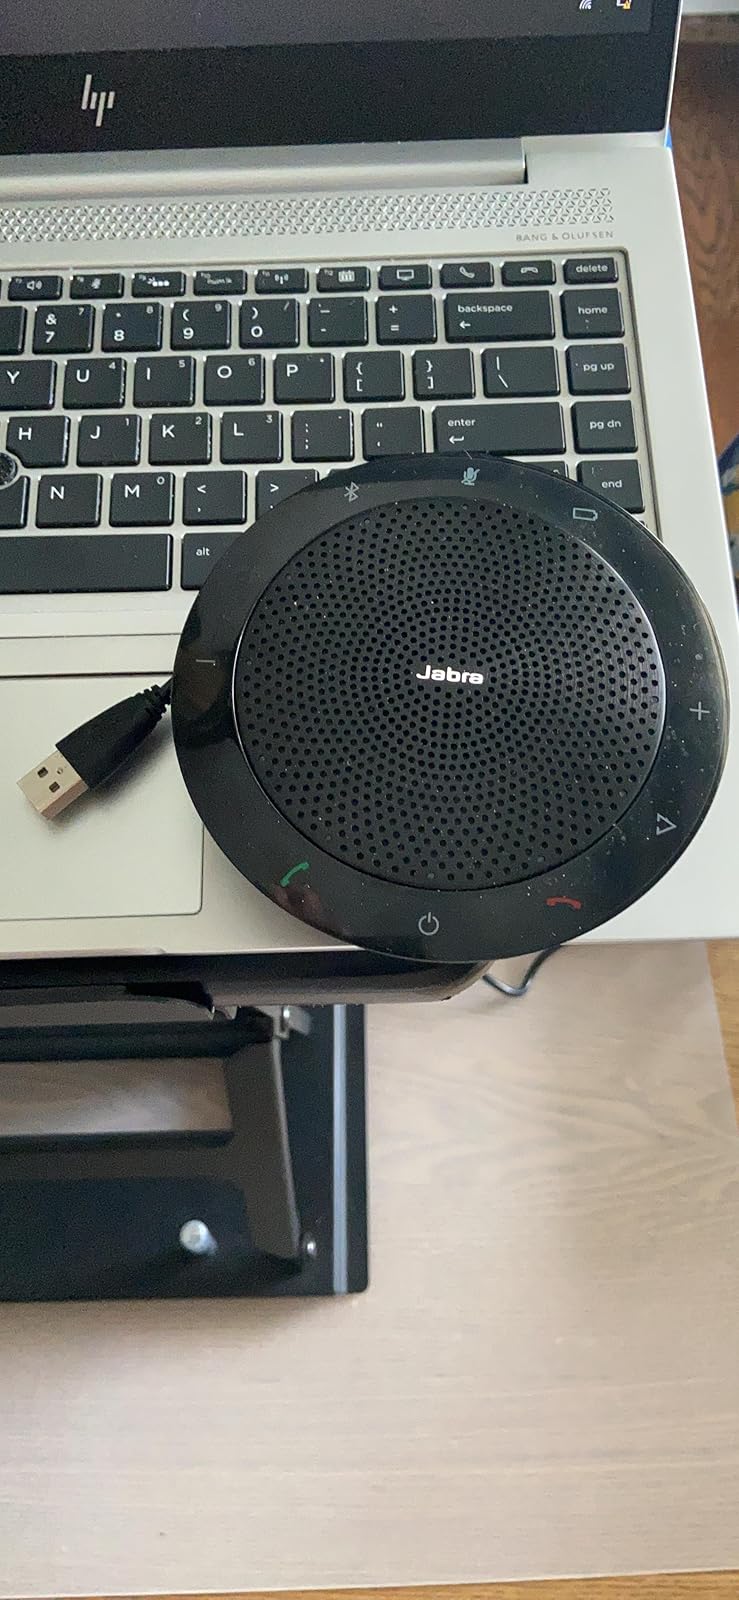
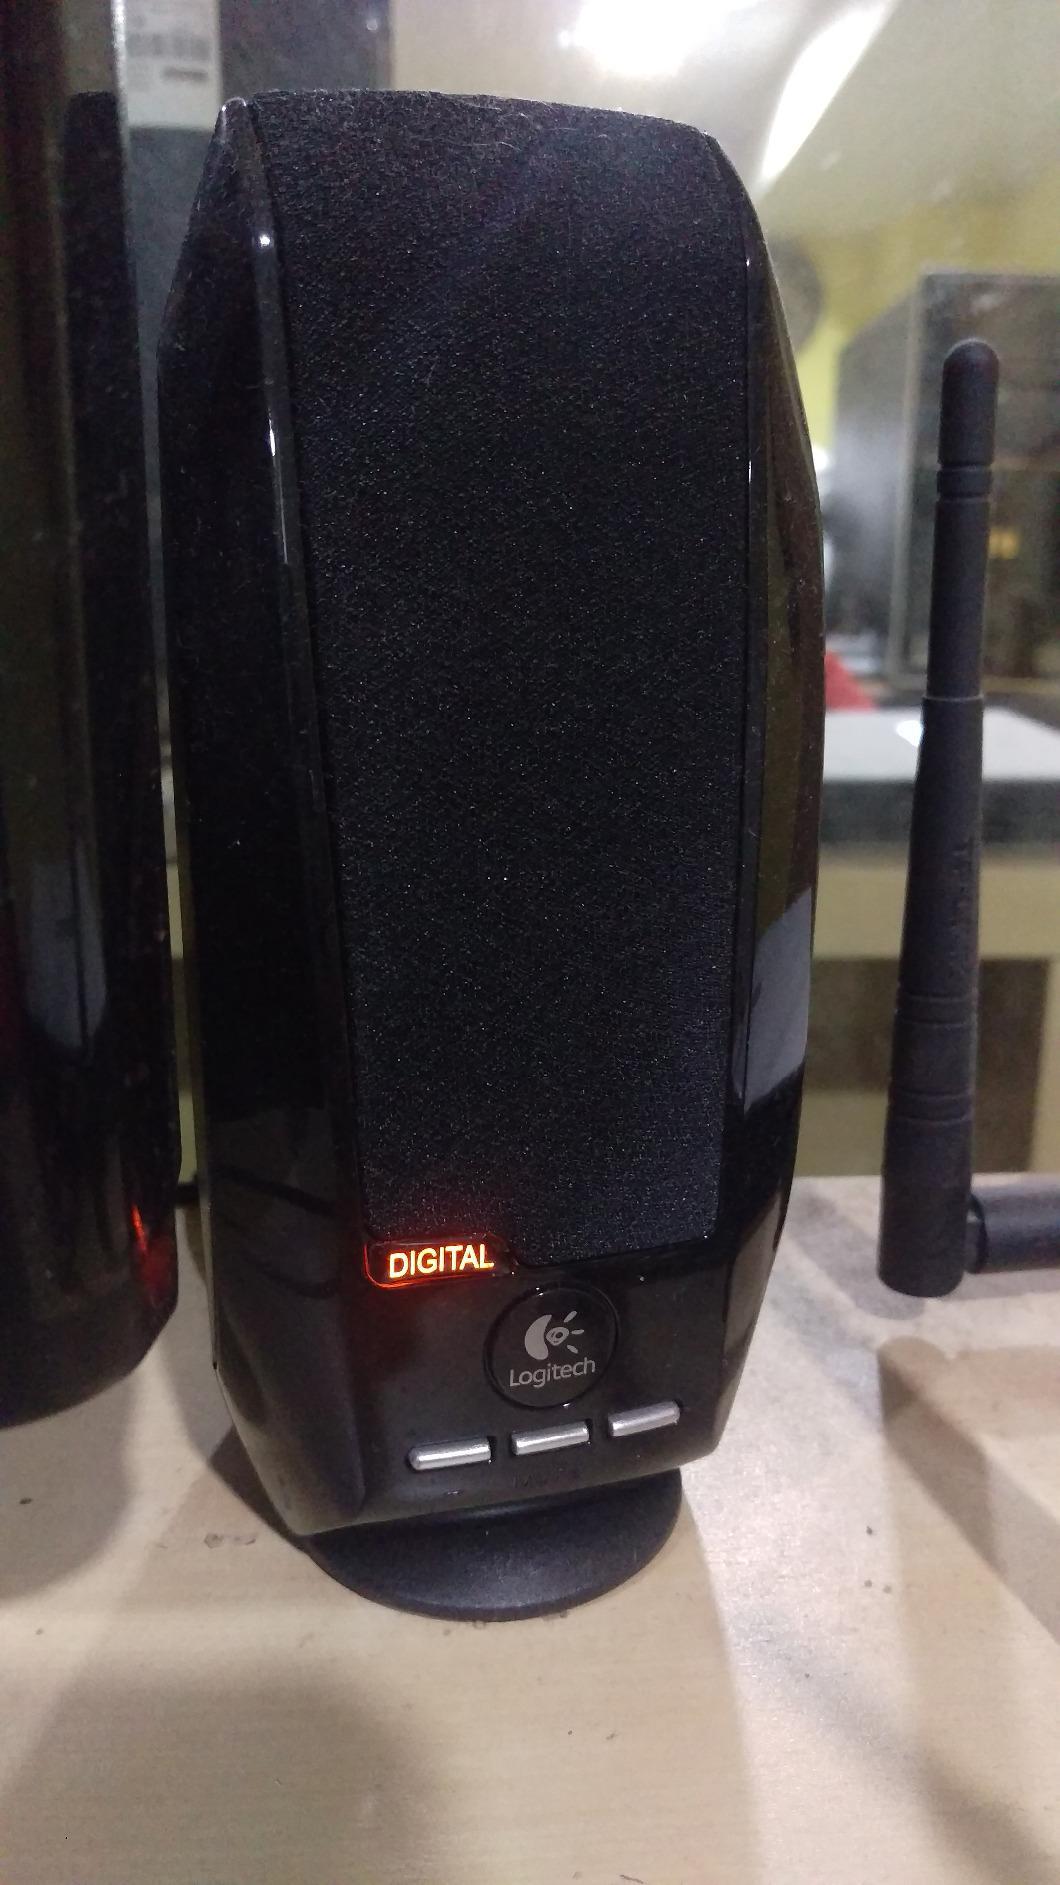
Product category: speaker
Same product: no